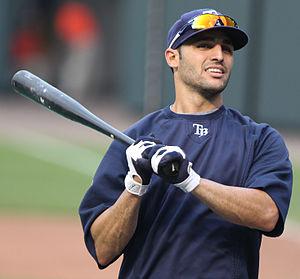
Sean John Rodriguez est un joueur des Pirates de Pittsburgh de la Ligue majeure de baseball. Ce joueur d'utilité peut évoluer aussi bien au champ intérieur qu'au champ extérieur.